Kingdom of Dalmatia

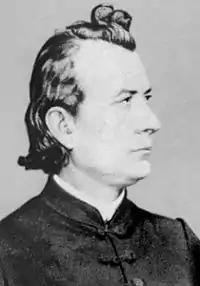
Mihovil Pavlinović, one of the most prominent advocators of unification of Dalmatia with the Kingdom of Croatia-Slavonia

In 1860, Emperor Franz Joseph I decided to renew the Empire's constitutional and political life so he convened an expanded Imperial Council. Representatives of the Kingdom of Croatia-Slavonia, Ambroz Vranyczany and Josip Juraj Strossmayer, raised the question of the unification of the Kingdoms of Croatia-Slavonia and Dalmatia. A representative of Dalmatia, Frane Borelli, stated that the Italians were indeed a minority in Dalmatia, but that he didn't believe it was the right time for unification. At the time, there were two opposing political parties in Dalmatia: Croatian nationalist liberal People's Party, led by Miho Klaić and Mihovil Pavlinović, and Italian nationalist conservative Autonomist Party, led by Antonio Bajamonti and Luigi Lapenno. Autonomist Party was supported by the Dalmatian Governor Lazar Mamula, the cities of Zadar and Split, some other smaller cities and municipalities, as well as the Viennese court that feared the weakening of Austria in relation to Croatia-Slavonia and Hungary if the unification happened. People's Party was supported by Stari Grad, Vrboska, Metković, Bol, Dubrovnik and Kotor. The main point of People's Party program was the unification of Dalmatia with Croatia-Slavonia and the introduction of Croatian language in the administration and education.